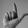
ASL letter: L